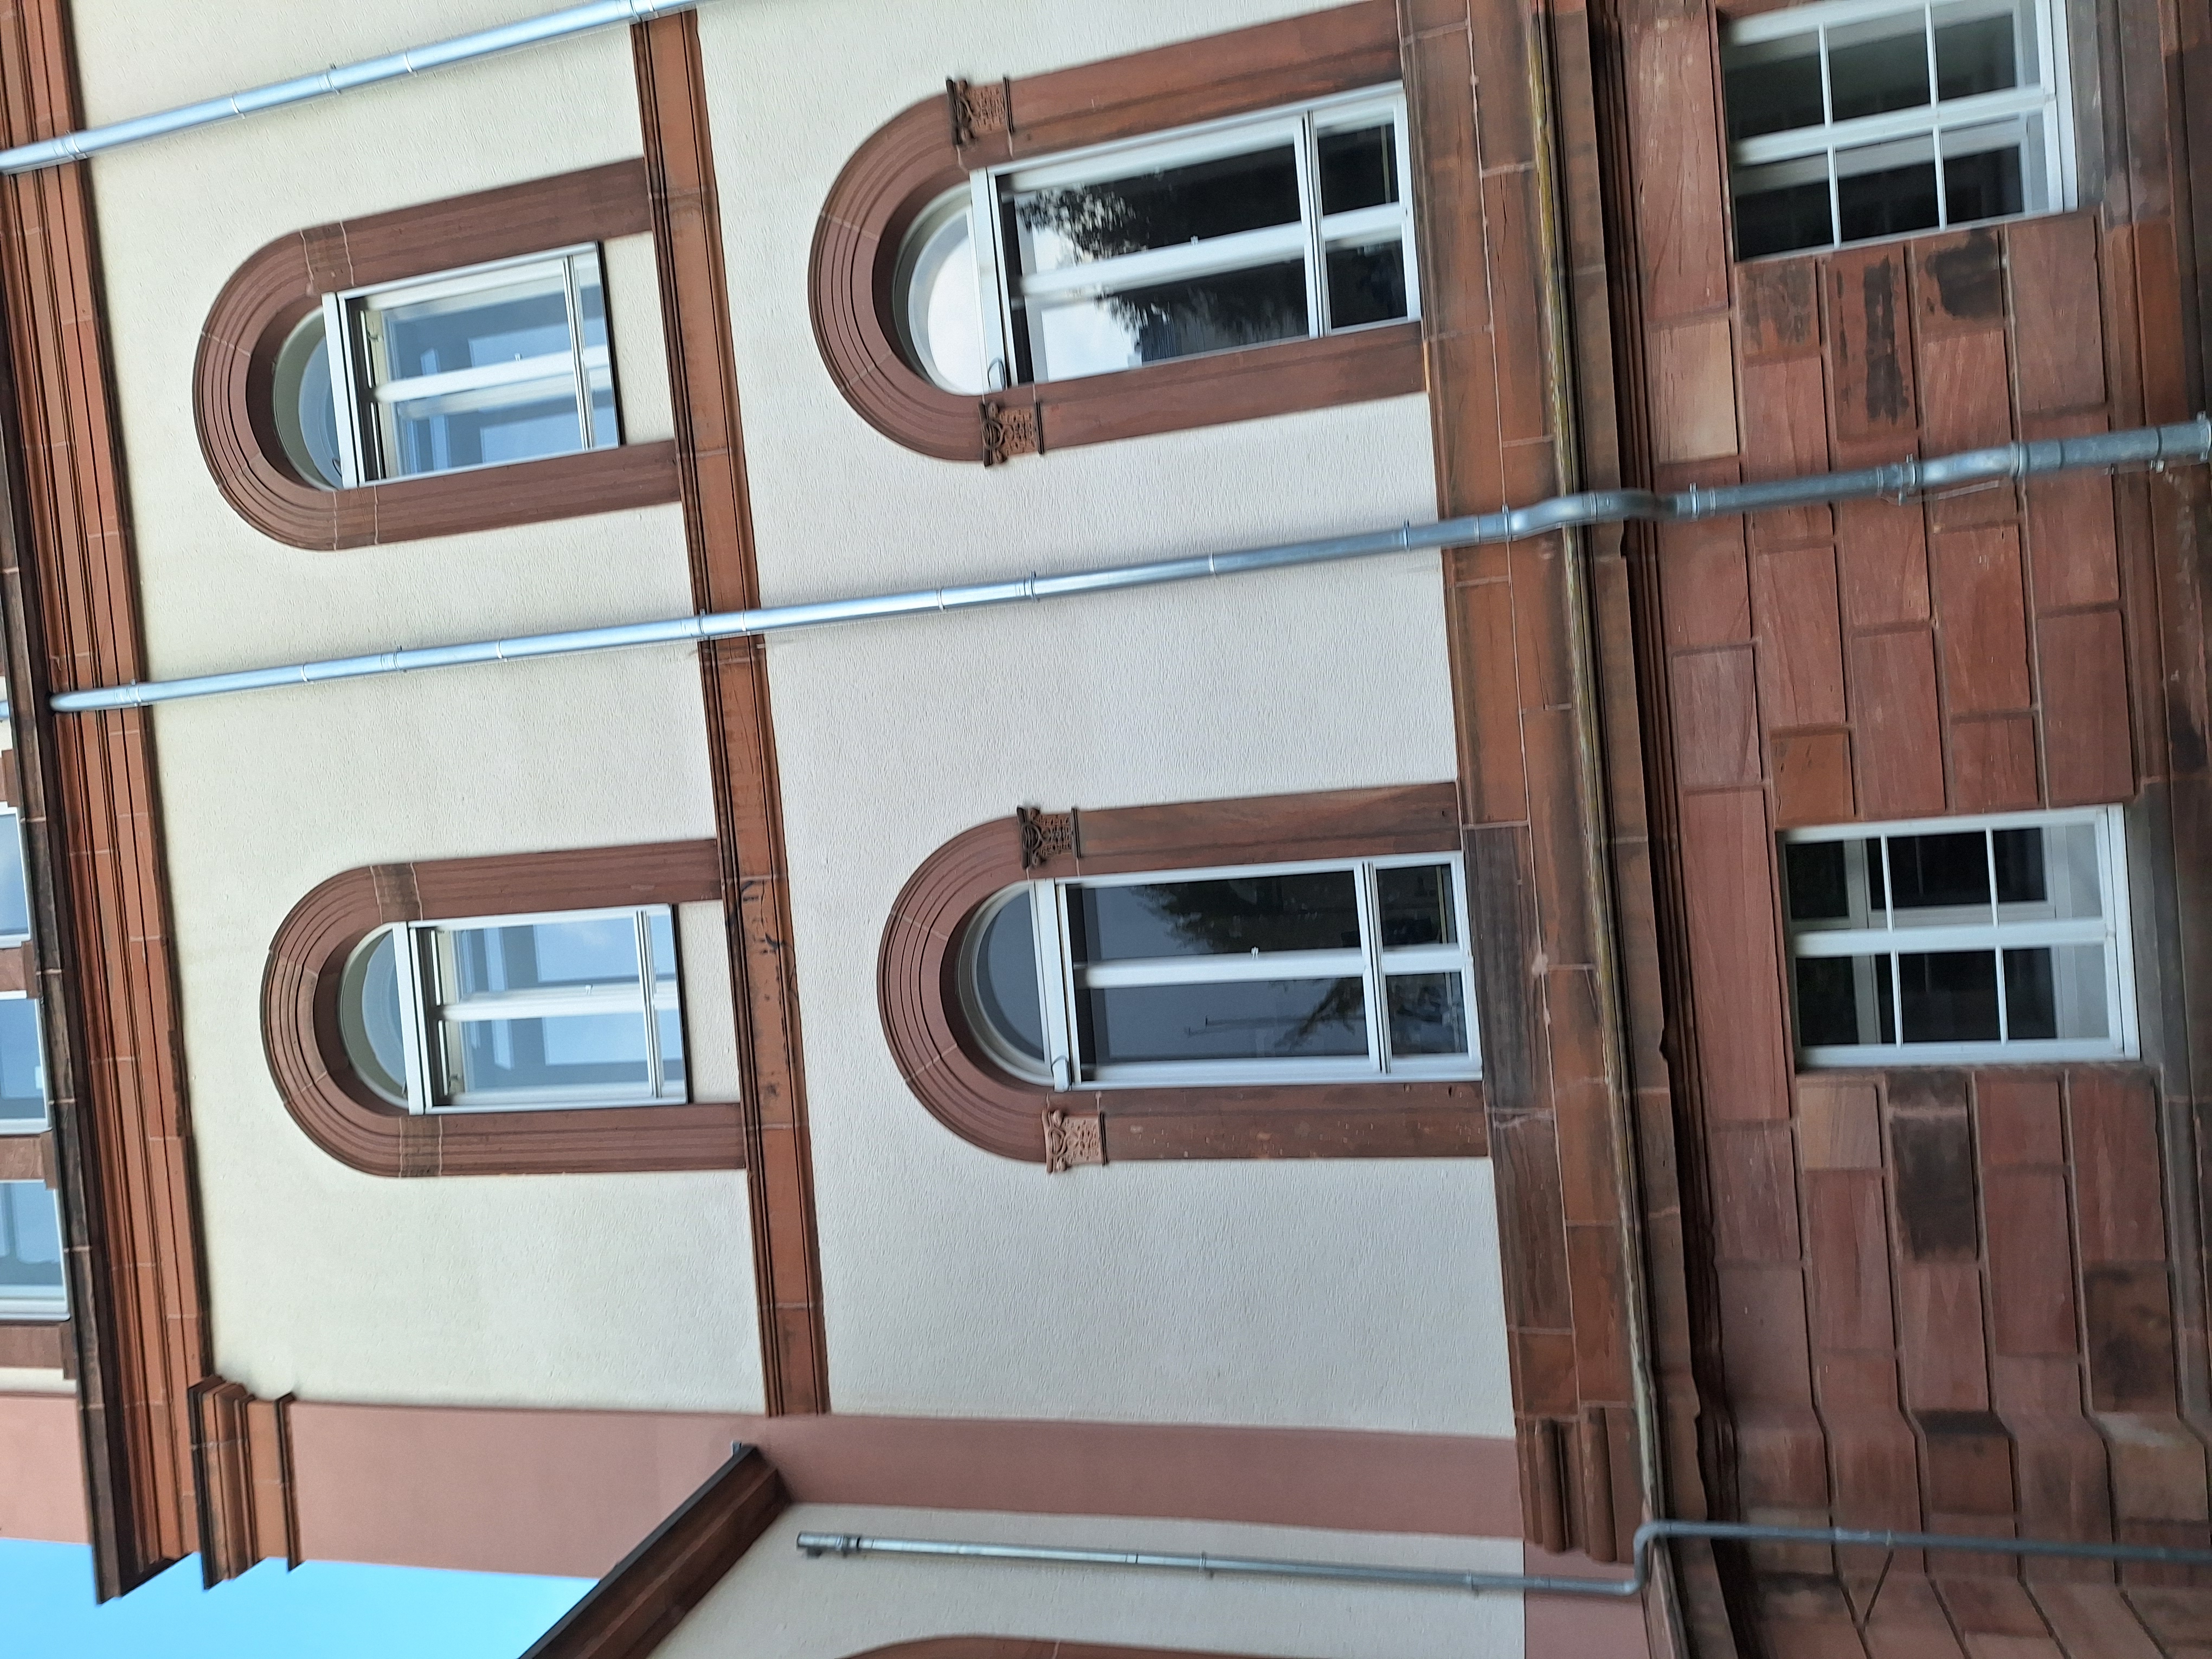
Building: Ketzerbach 63